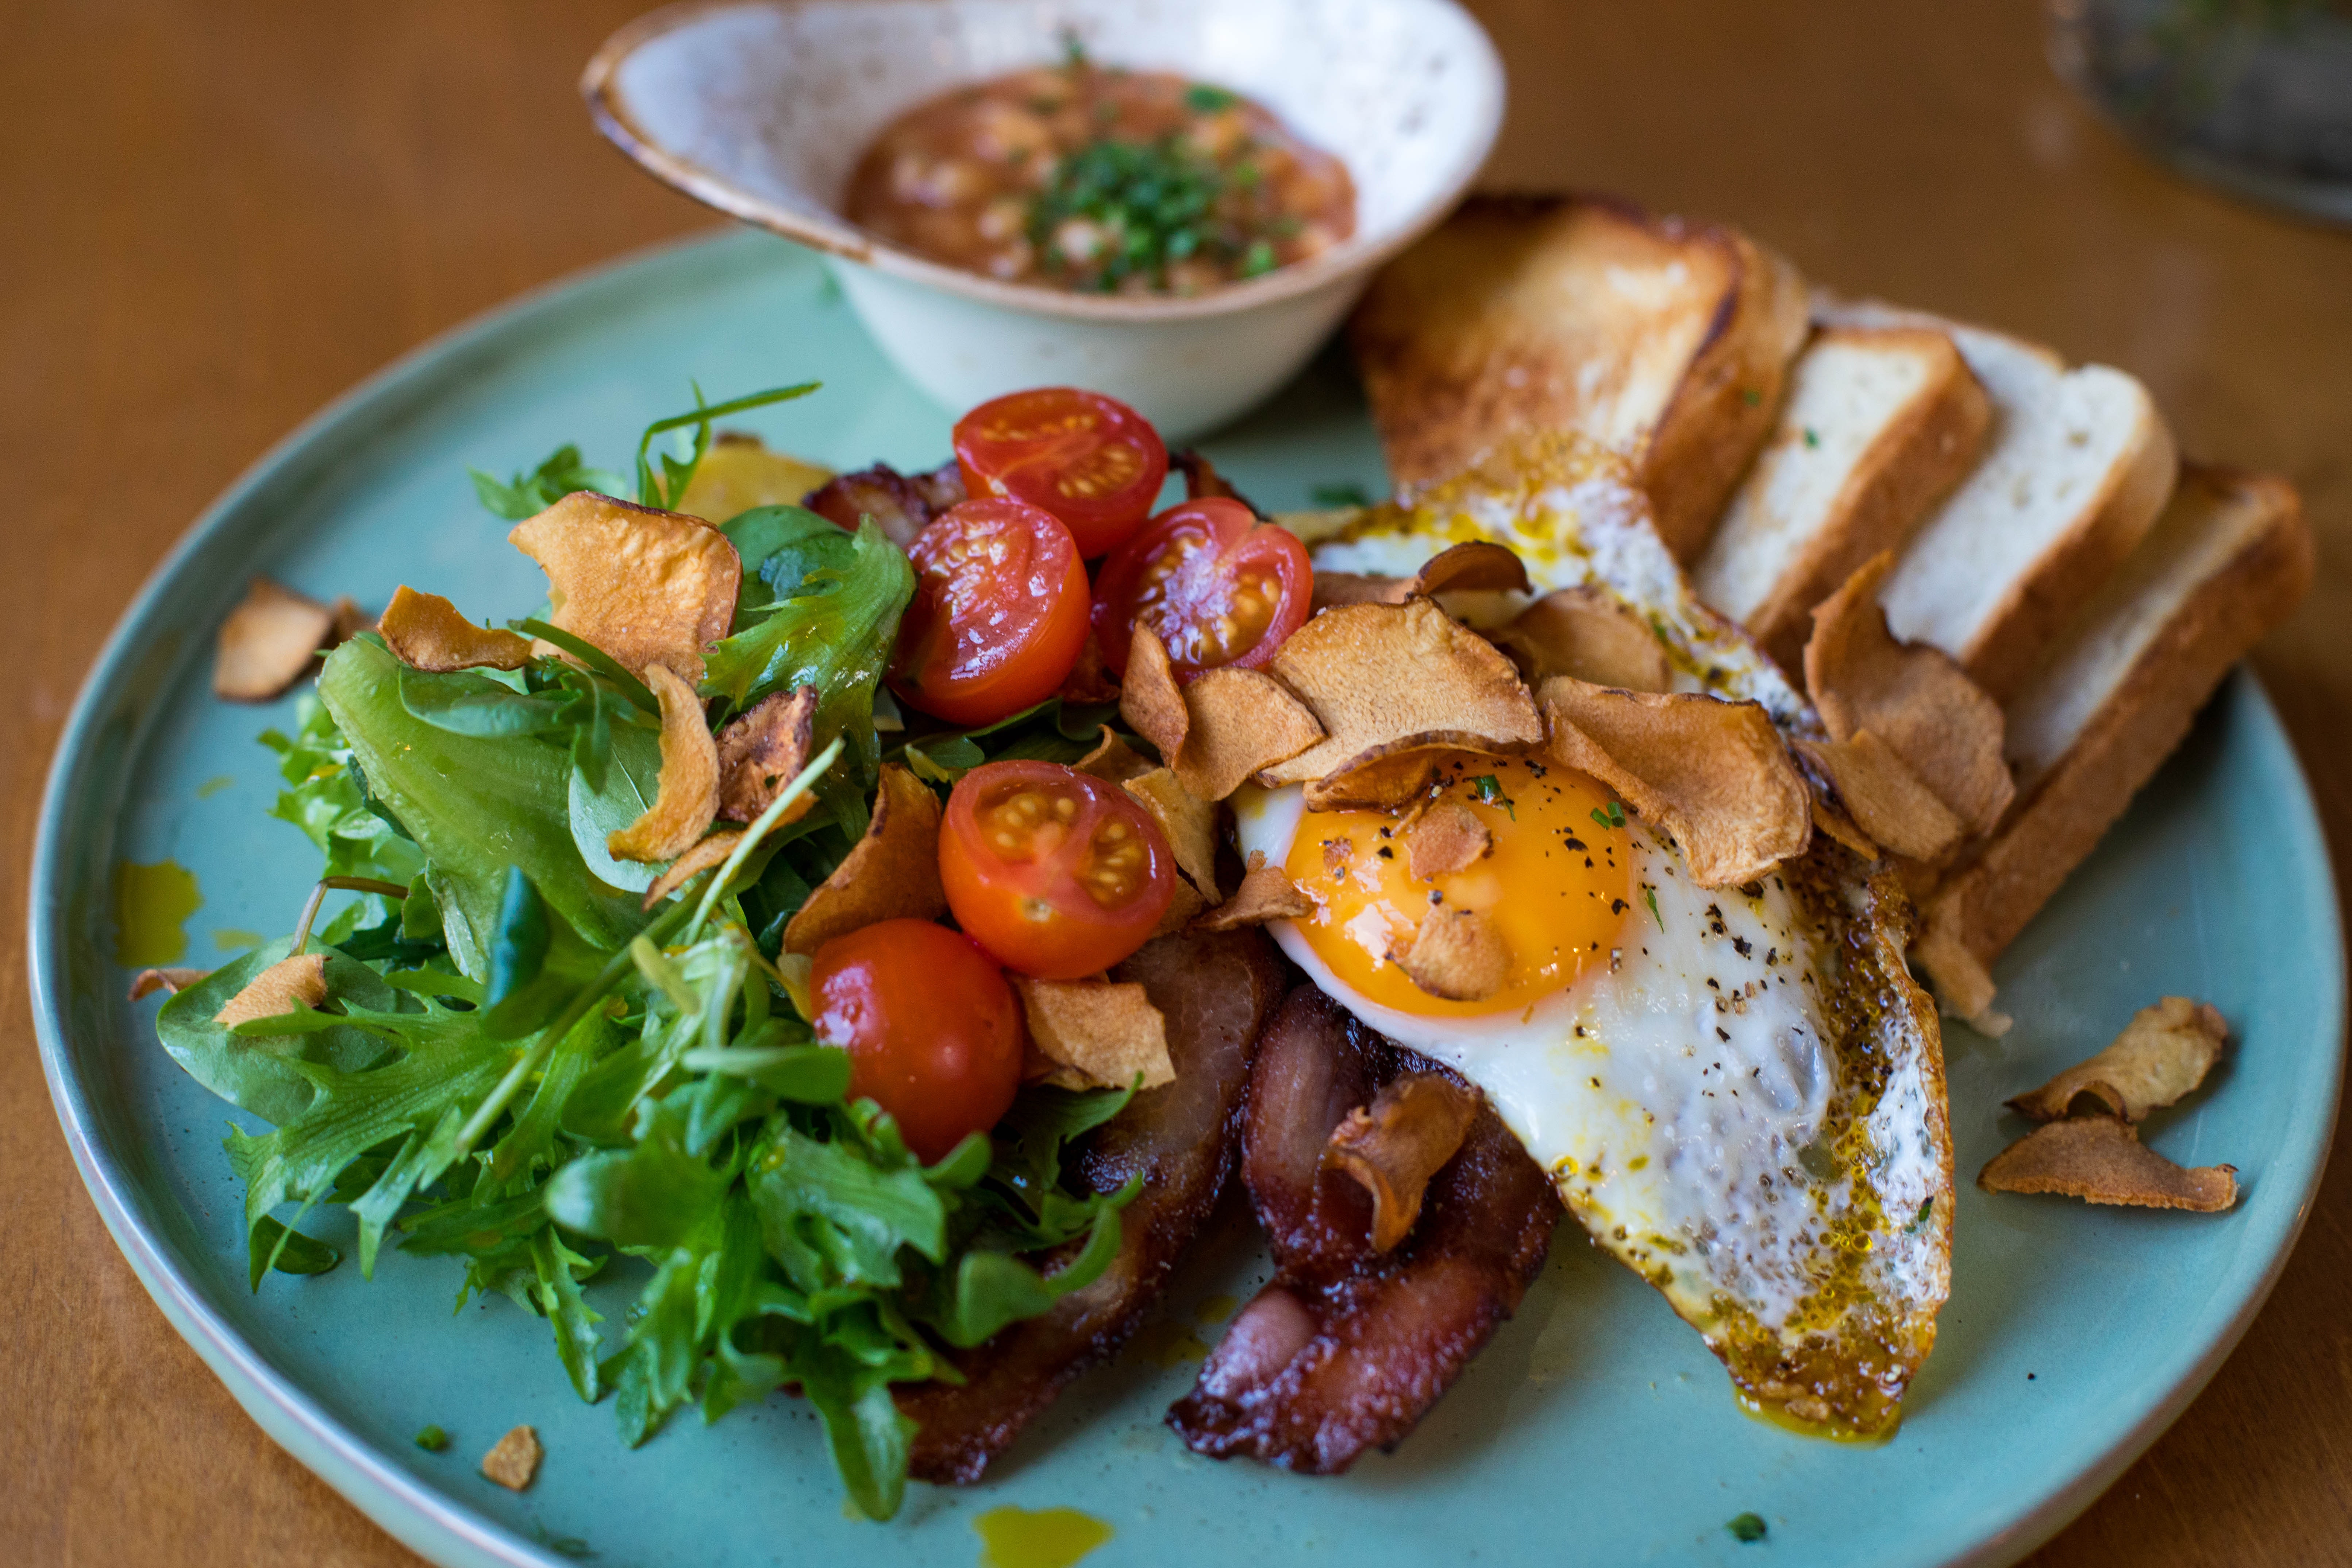
dish, food, cuisine, brunch, meal, ingredient, breakfast, full breakfast, meat, produce, fried food, side dish, comfort food, staple food, fried egg, salad, poached egg, home fries, vegetable, recipe, lunch, potato, toast, Irish food, potato wedges, plate lunch, baked beans